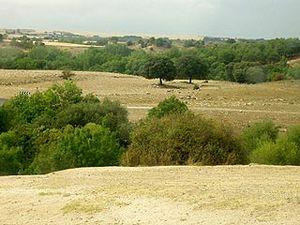
La Meseta centrale est un haut-plateau situé au centre de la péninsule Ibérique. Entourée de différentes chaînes de montagnes qui la séparent du reste de l'Espagne, elle détermine en bonne partie la morphologie du pays dont elle occupe près de la moitié de la superficie.
La géographie de l'Union européenne prend en compte plusieurs éléments : dans un premier temps la géographie physique de celle-ci qui évolue au travers de ses élargissements ; et sa géographie humaine, c'est-à-dire l'organisation de son espace, de sa richesse, qui, comme la géographie physique, est soumise aux évolutions liées à ses élargissements. La géographie de l'Union prend aussi en compte les régions d'outre-mer de l'Union européenne, ainsi que, dans une moindre mesure, les territoires dépendant de l'Union sans en faire partie.